National highways of China

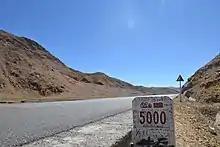
5000 kilometer milestone on G318, the longest China National Highway, in Lhatse County, Tibet.

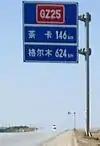
Road sign using the old GZXX format

Note: 000 Series China National Highways pointed to five specific vertical routes, as well as seven specific horizontal routes. Routes ending in "0" were north–south (vertical) routes; routes ending in "5" were east–west (horizontal) routes. The new system with two to four numbers that indicate the "NTHS" (7918) system is now in use instead of the 000 Series. For the expressways named under the new numbering system, see Expressways of China.